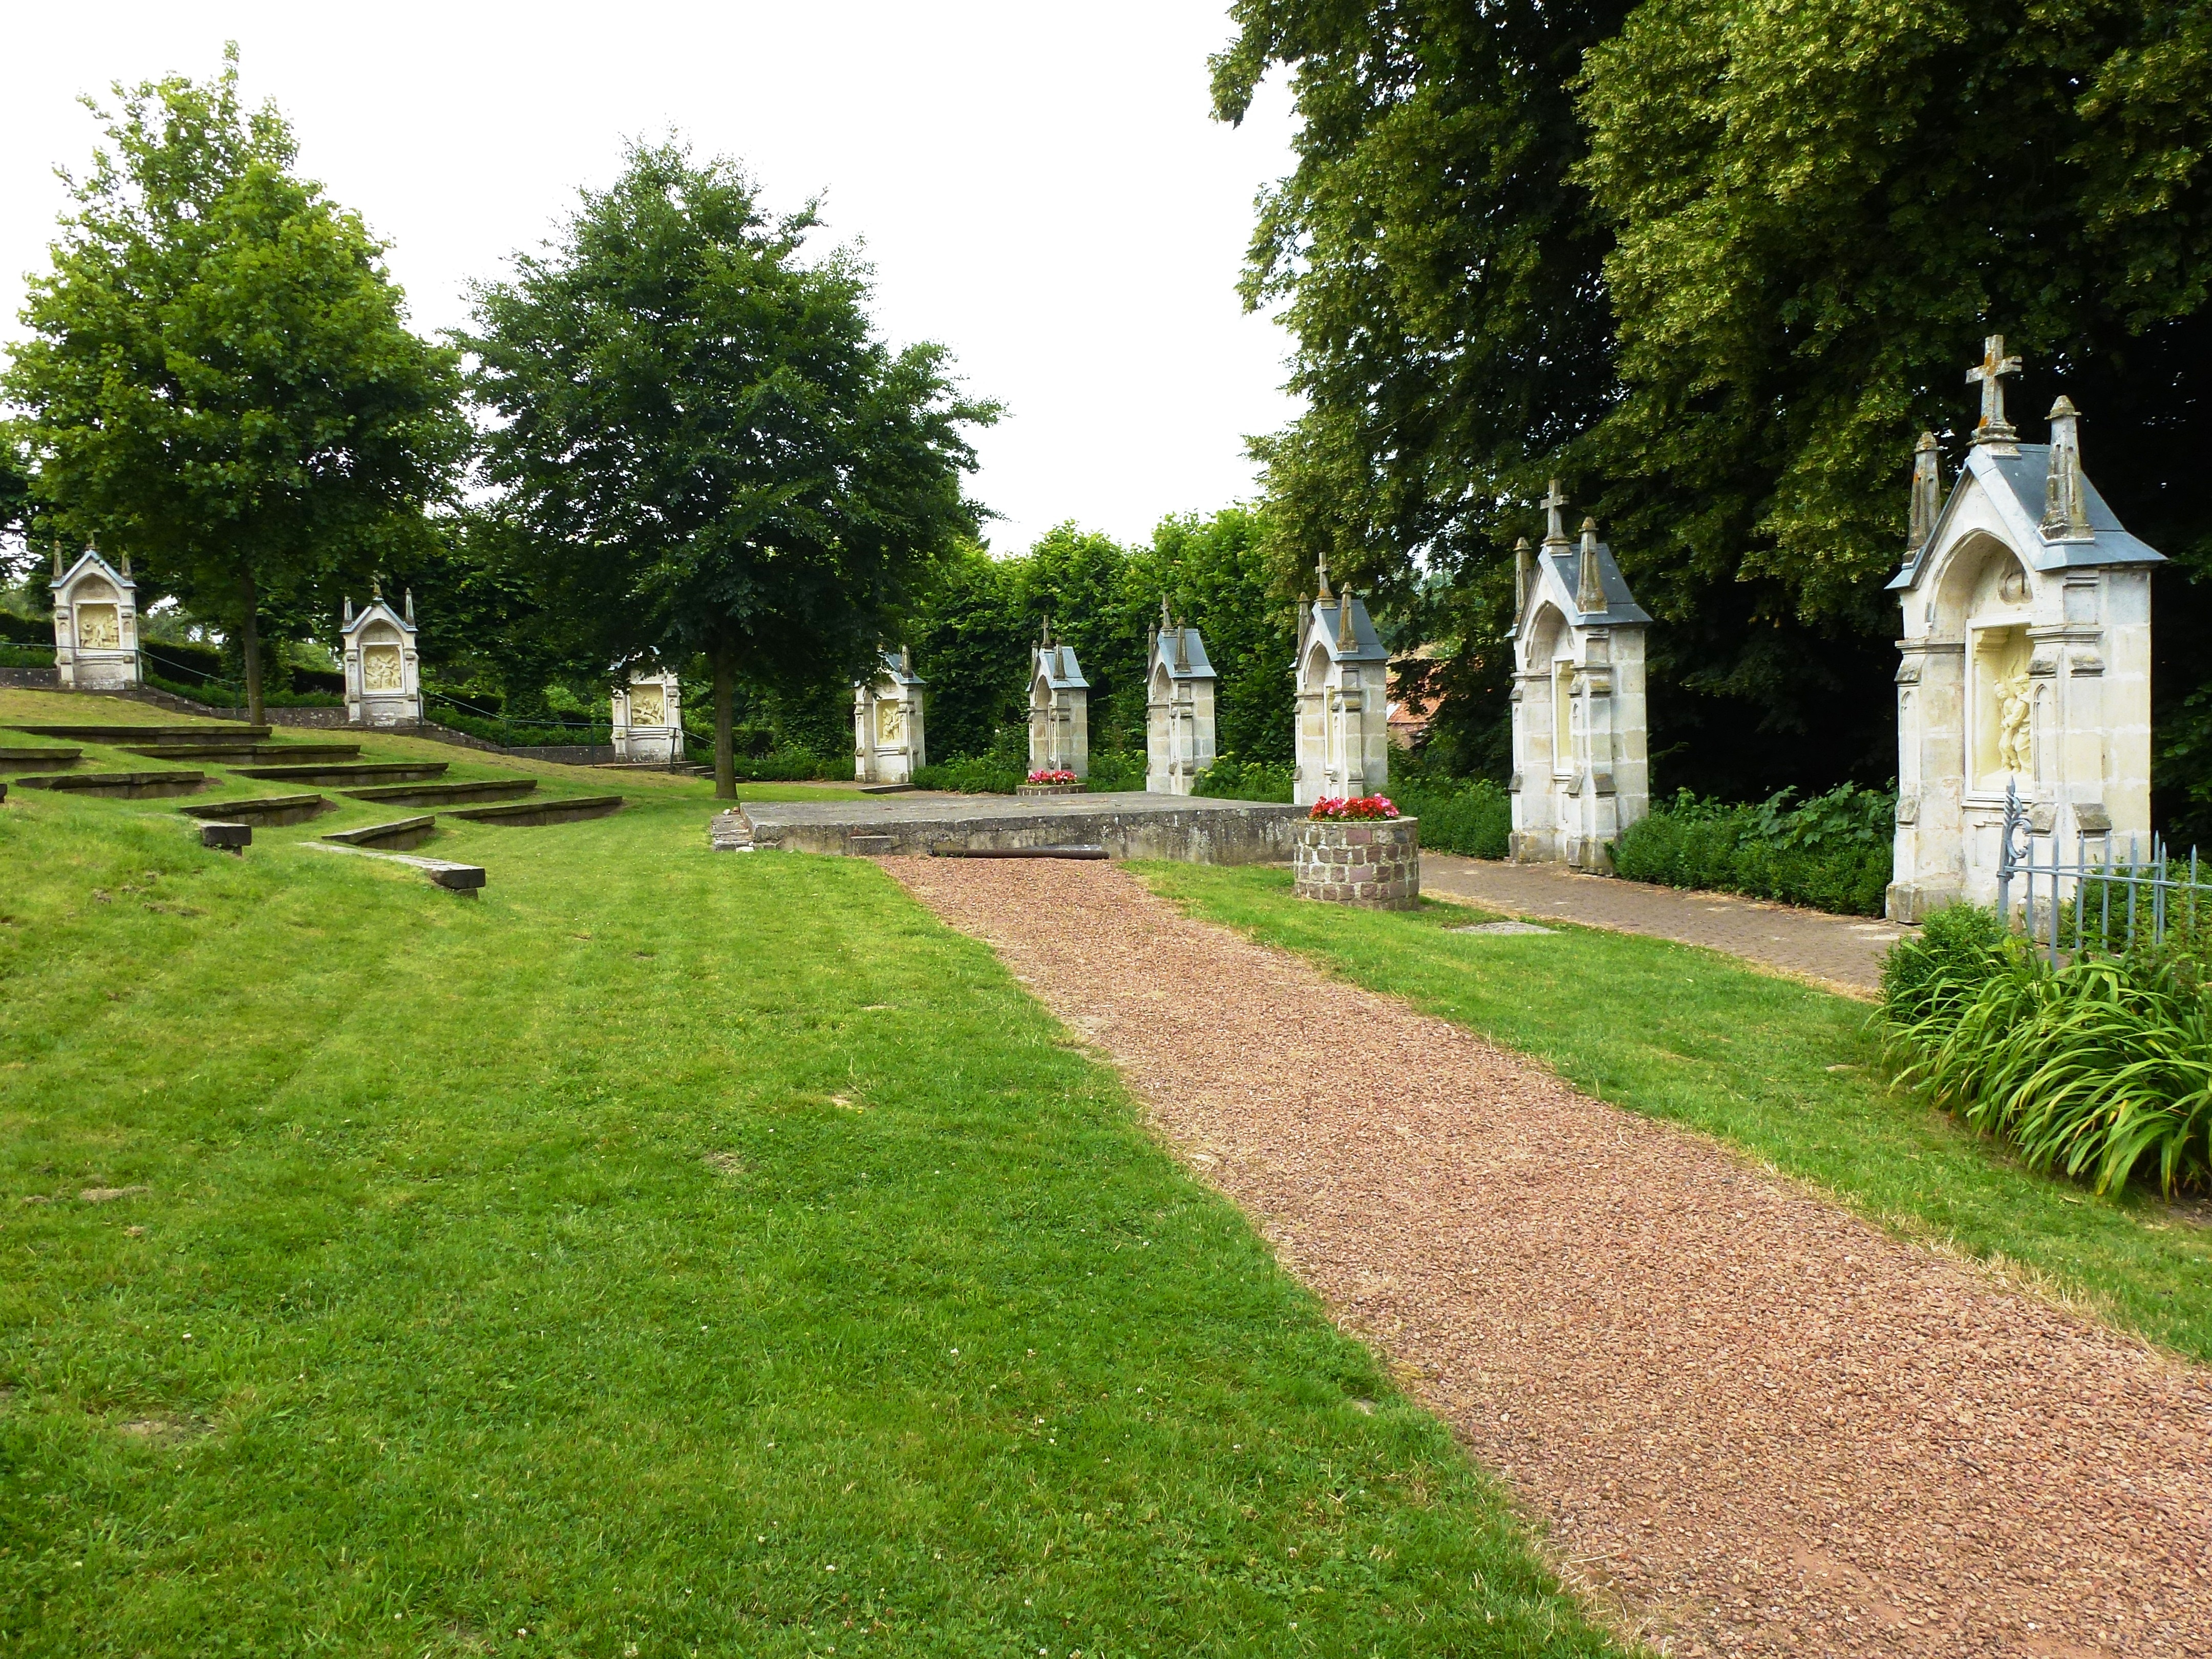
lawn, park, cemetery, garden, religious, catholic, memorial, christianity, estate, symbolic, stations of the cross, amettes